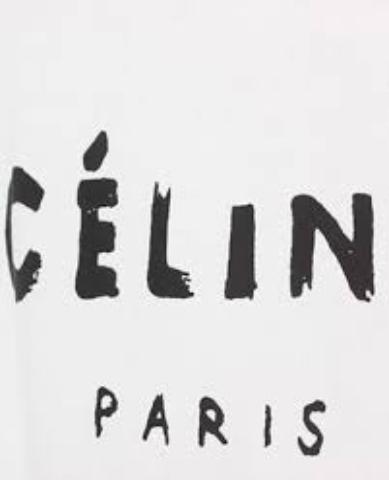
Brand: Celine
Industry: Clothes